Describe the emotion expressed in this image:  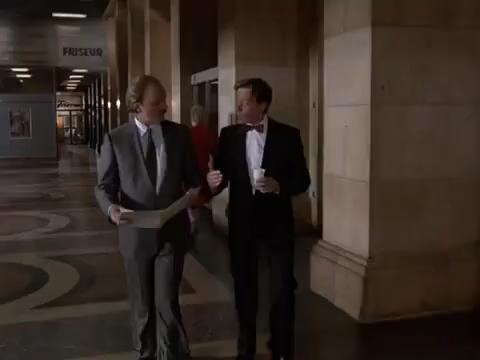
This person displays Suffering, valence and arousal with low intensity.